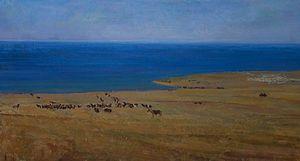
Cet article recense les sites inscrits au patrimoine mondial en Russie.
Cet article recense les sites inscrits au patrimoine mondial en Mongolie.